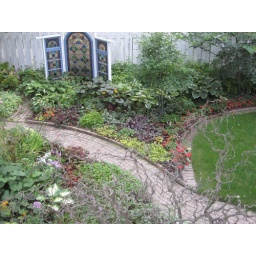
over view of garden near stained glass windows